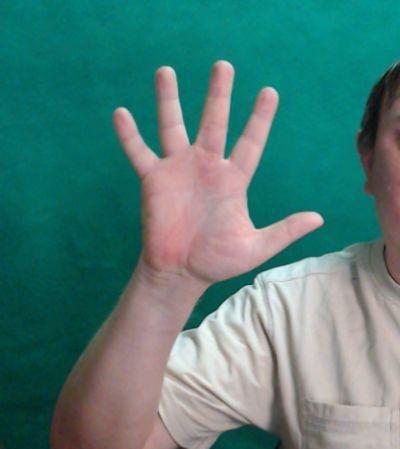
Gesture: palm